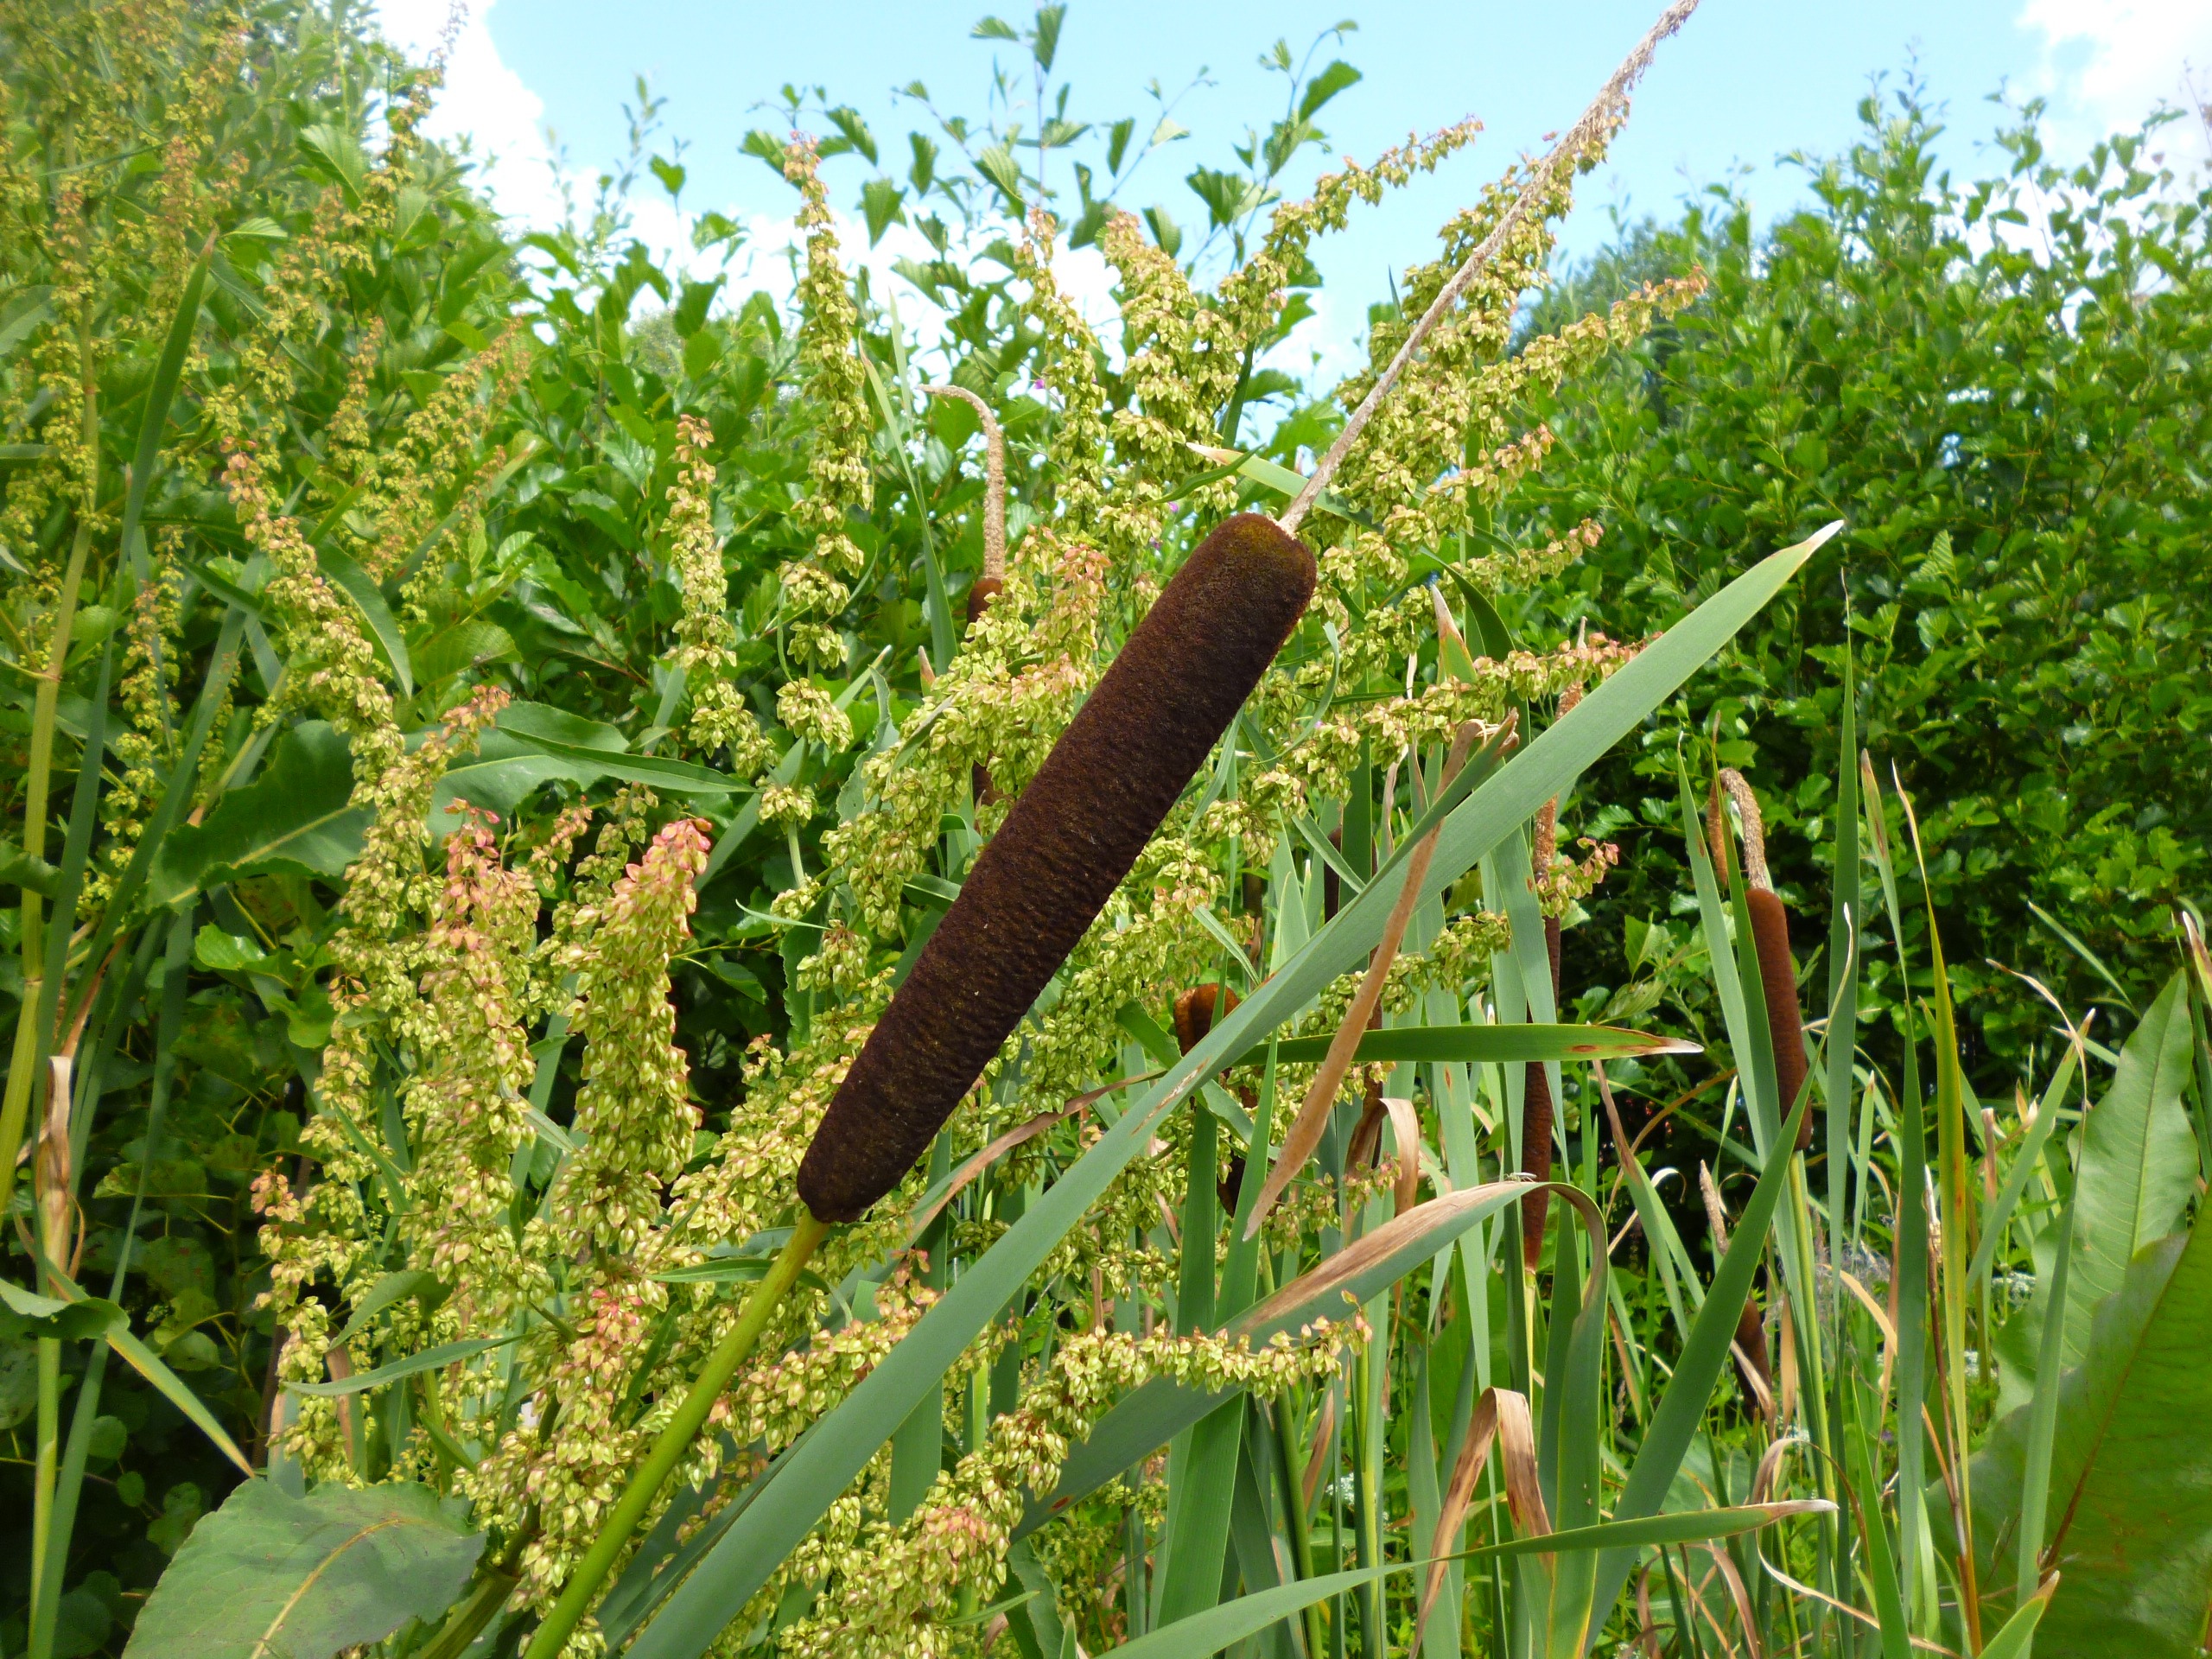
nature, grass, plant, field, flower, lake, reed, food, produce, crop, botany, agriculture, flora, shrub, plantation, licorice, flowering plant, grass family, land plant, arecales